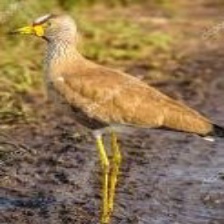
Species: WATTLED LAPWING
Scientific name: VANELLUS INDICUS